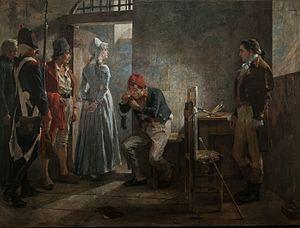
Jean-Jacques Hauer ou Johann Jakob Hauer est un peintre allemand actif en France, né le 10 mars 1751 à Gau-Algesheim, localité qui faisait partie, alors, de l'électorat de Mayence, de nos jours en Rhénanie-Palatinat, mort le 3 juin 1829 à Blois.
Marie Anne Charlotte de Corday d’Armont, retenue par l'Histoire sous le nom de Charlotte Corday, née le 27 juillet 1768 à Saint-Saturnin-des-Ligneries près de Vimoutiers dans le pays d'Auge, guillotinée le 17 juillet 1793 à Paris à vingt-quatre ans, est une personnalité de la Révolution française, célèbre pour avoir assassiné Jean-Paul Marat le 13 juillet 1793.